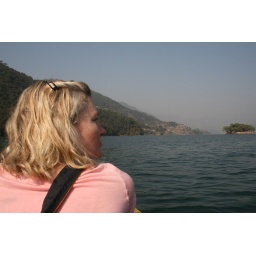
In the boat on Phewa lake (Fewa Tal) in Pokhara, Nepal. This is on the way to the Peace Pagoda.